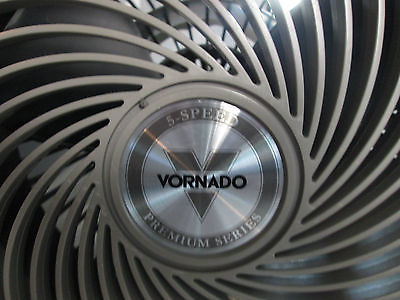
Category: fan